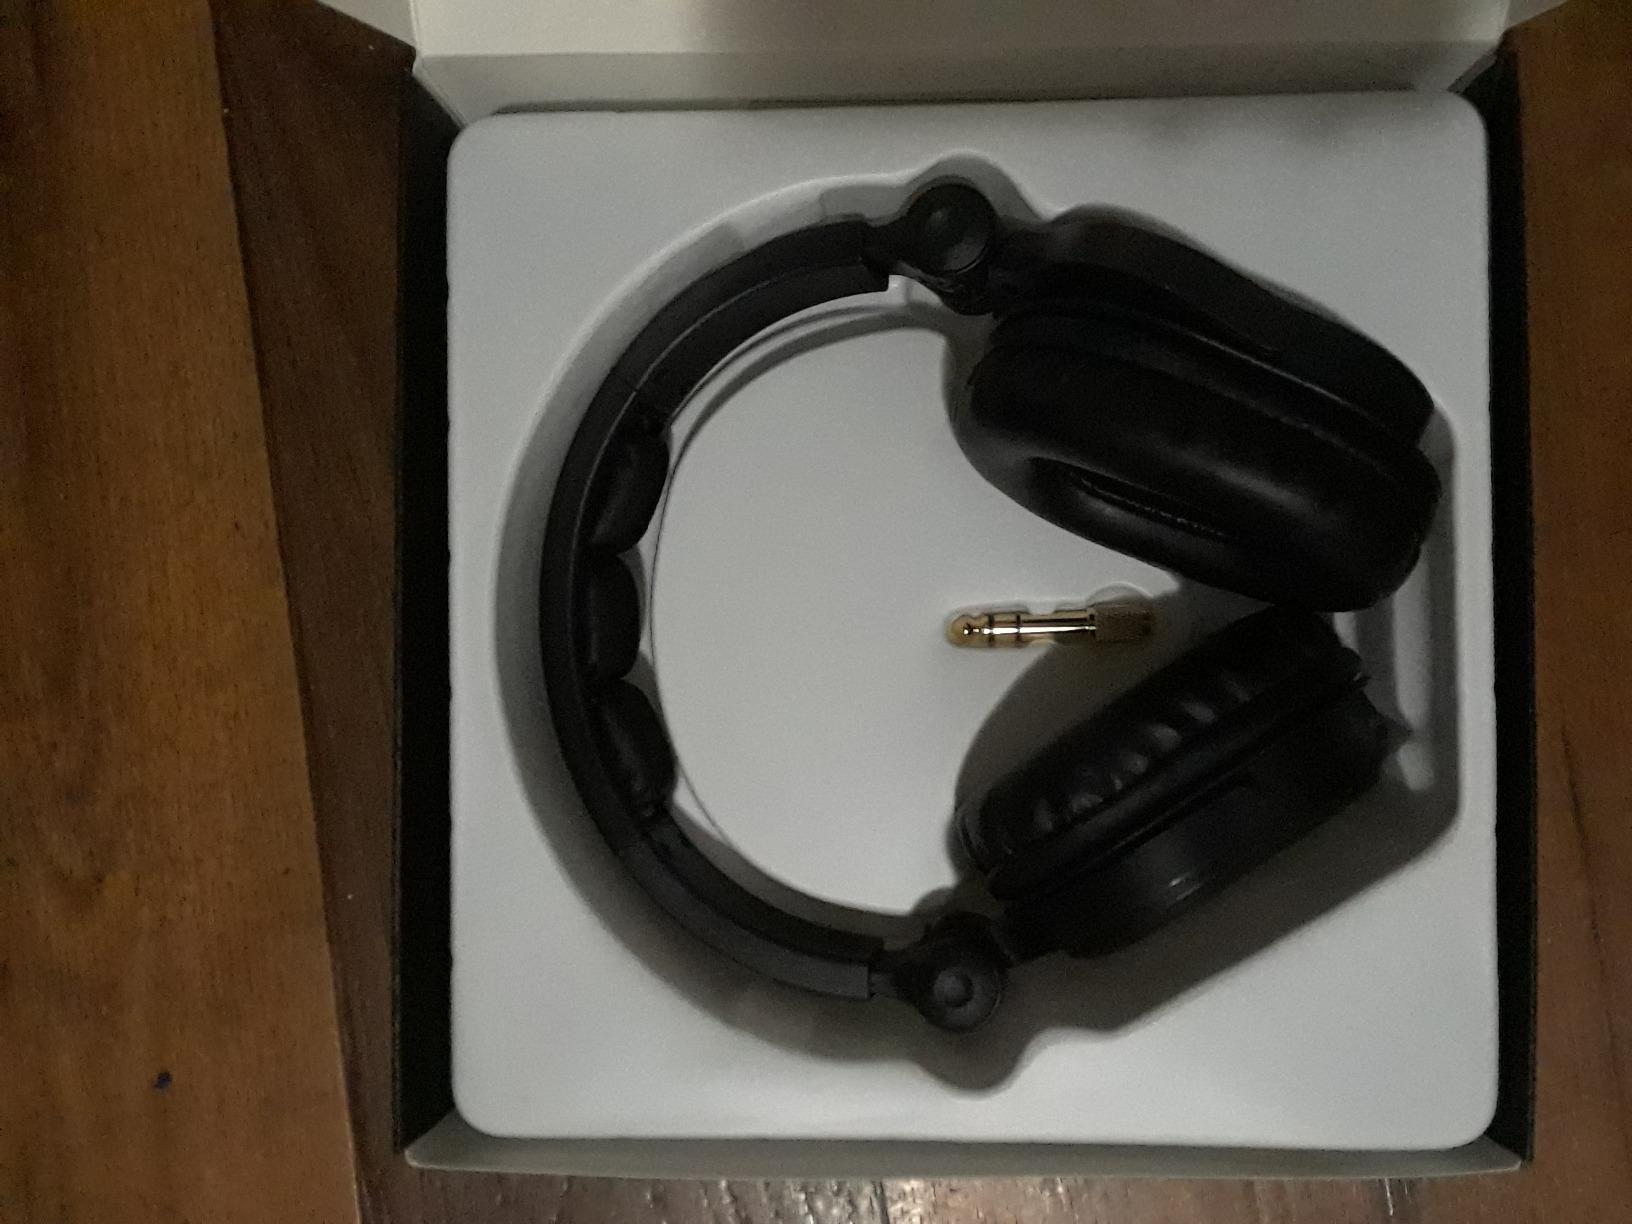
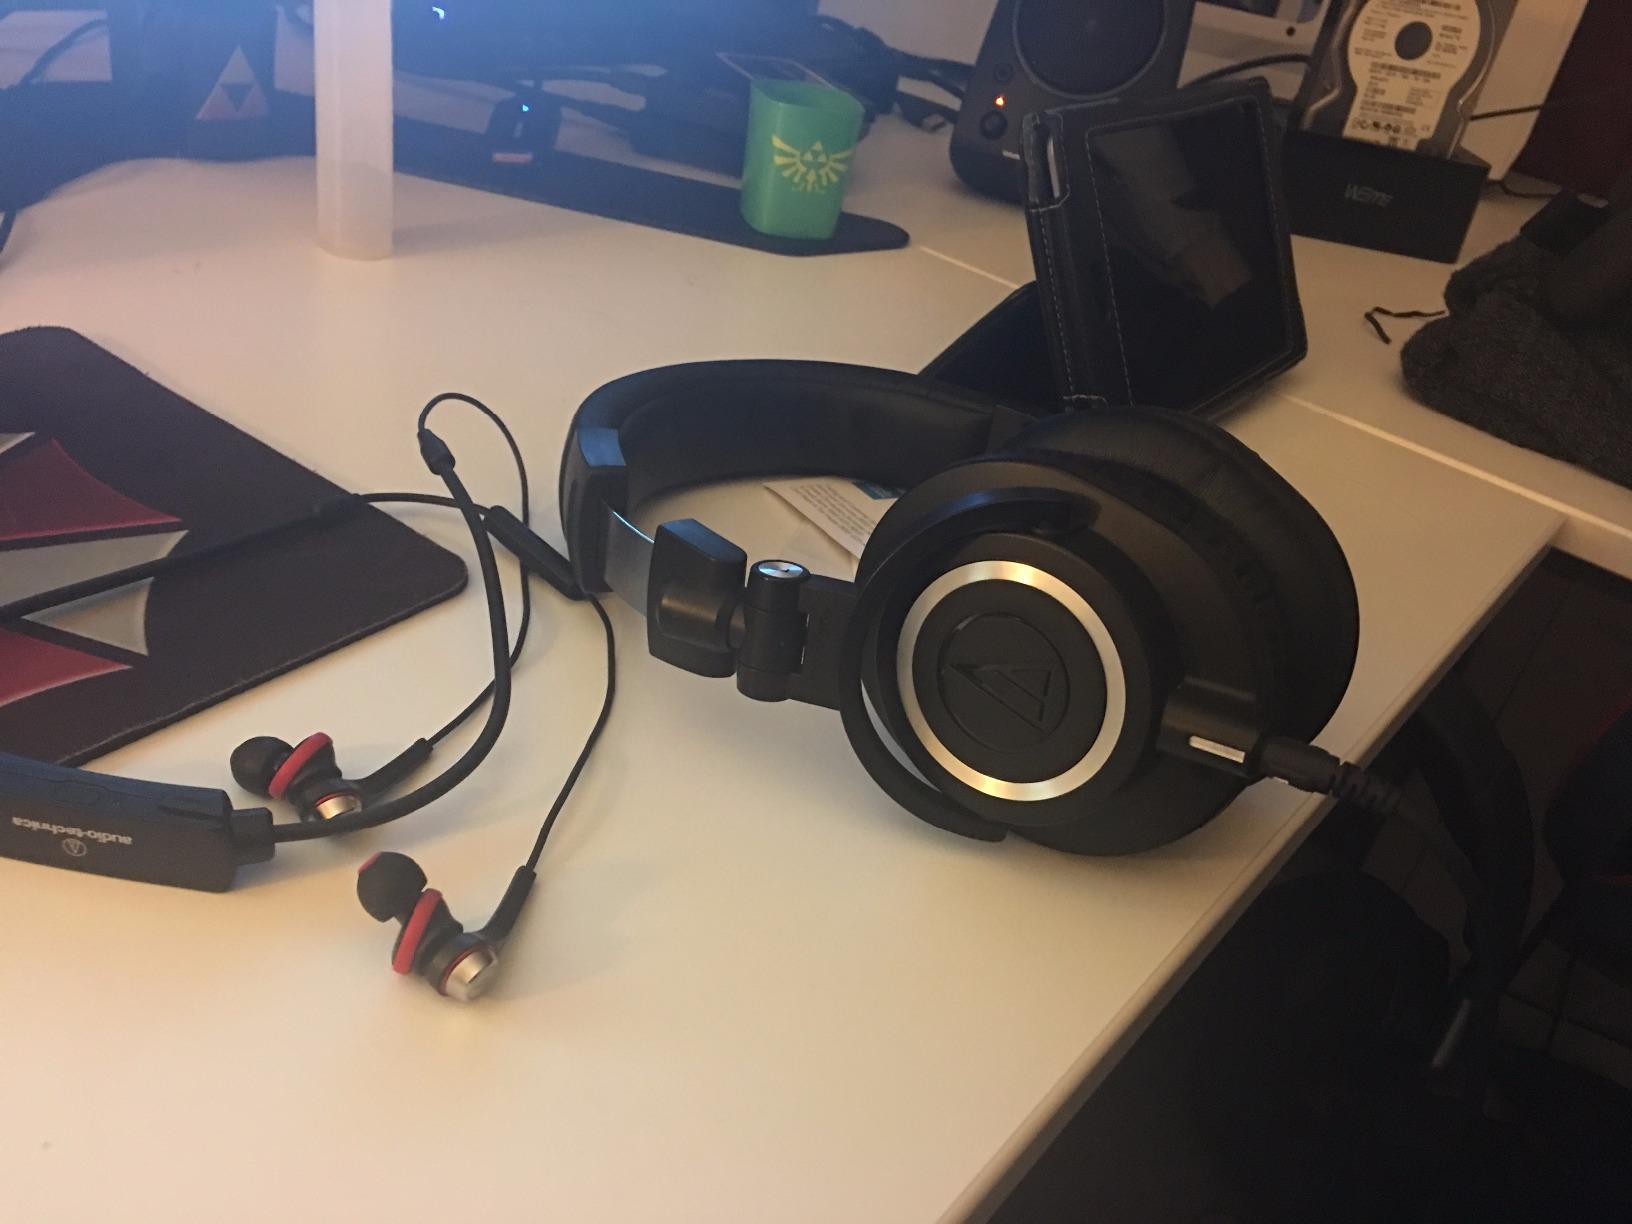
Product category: headphones
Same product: no